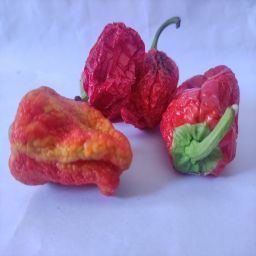
Crop: Bell Pepper
Quality: Dried